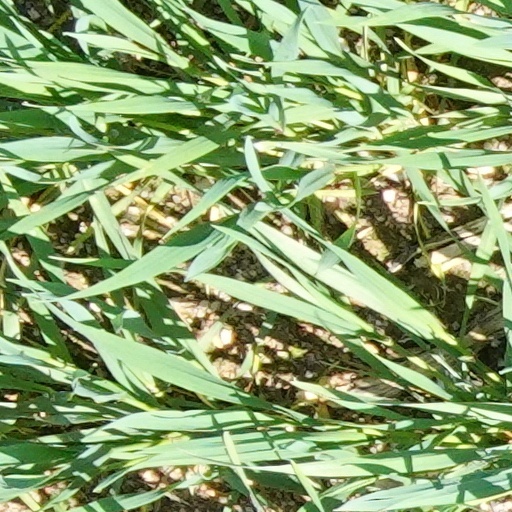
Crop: wheat